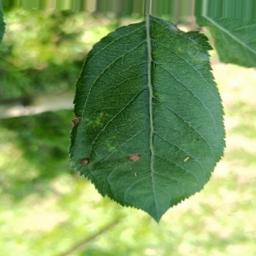
Label: Alternaria